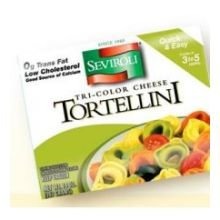
Item Name: Seviroli Foods Tricolor Tortellini Pasta, 5 Pound -- 2 per case.
Bullet Point: Ships frozen, CANNOT be cancelled after being processed.
Product Description: Seviroli Foods Tricolor Tortellini Pasta, 5 Pound -- 2 per case. Tortellini and Tortelloni are two sizes of the same pasta shape: a small circle of dough that is filled and twisted to resemble the belly button of Venus, the goddess of love in Roman mythology. Tortellini are small, which makes them great for children. Tortelloni are larger. The two sizes give you great versatility for making appetizers, entrees and pasta salads. A Classic Shape, Semolina Pasta Filled with the Finest Ricotta, Parmesan and Imported Pecorino Romano Cheeses. All Natural, Creamy, and Delicious. Terrific for Soups, Salads or with Your Favorite Sauce.
Value: 2.0
Unit: Count

Price: 91.83